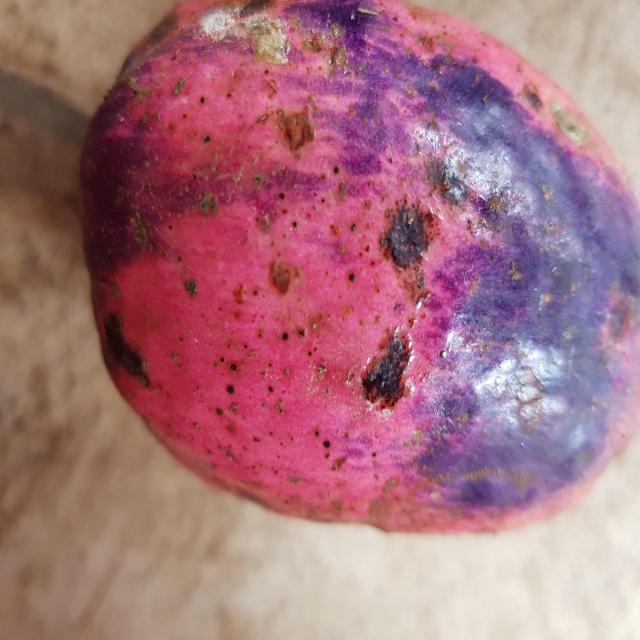
Plum grade: unripe